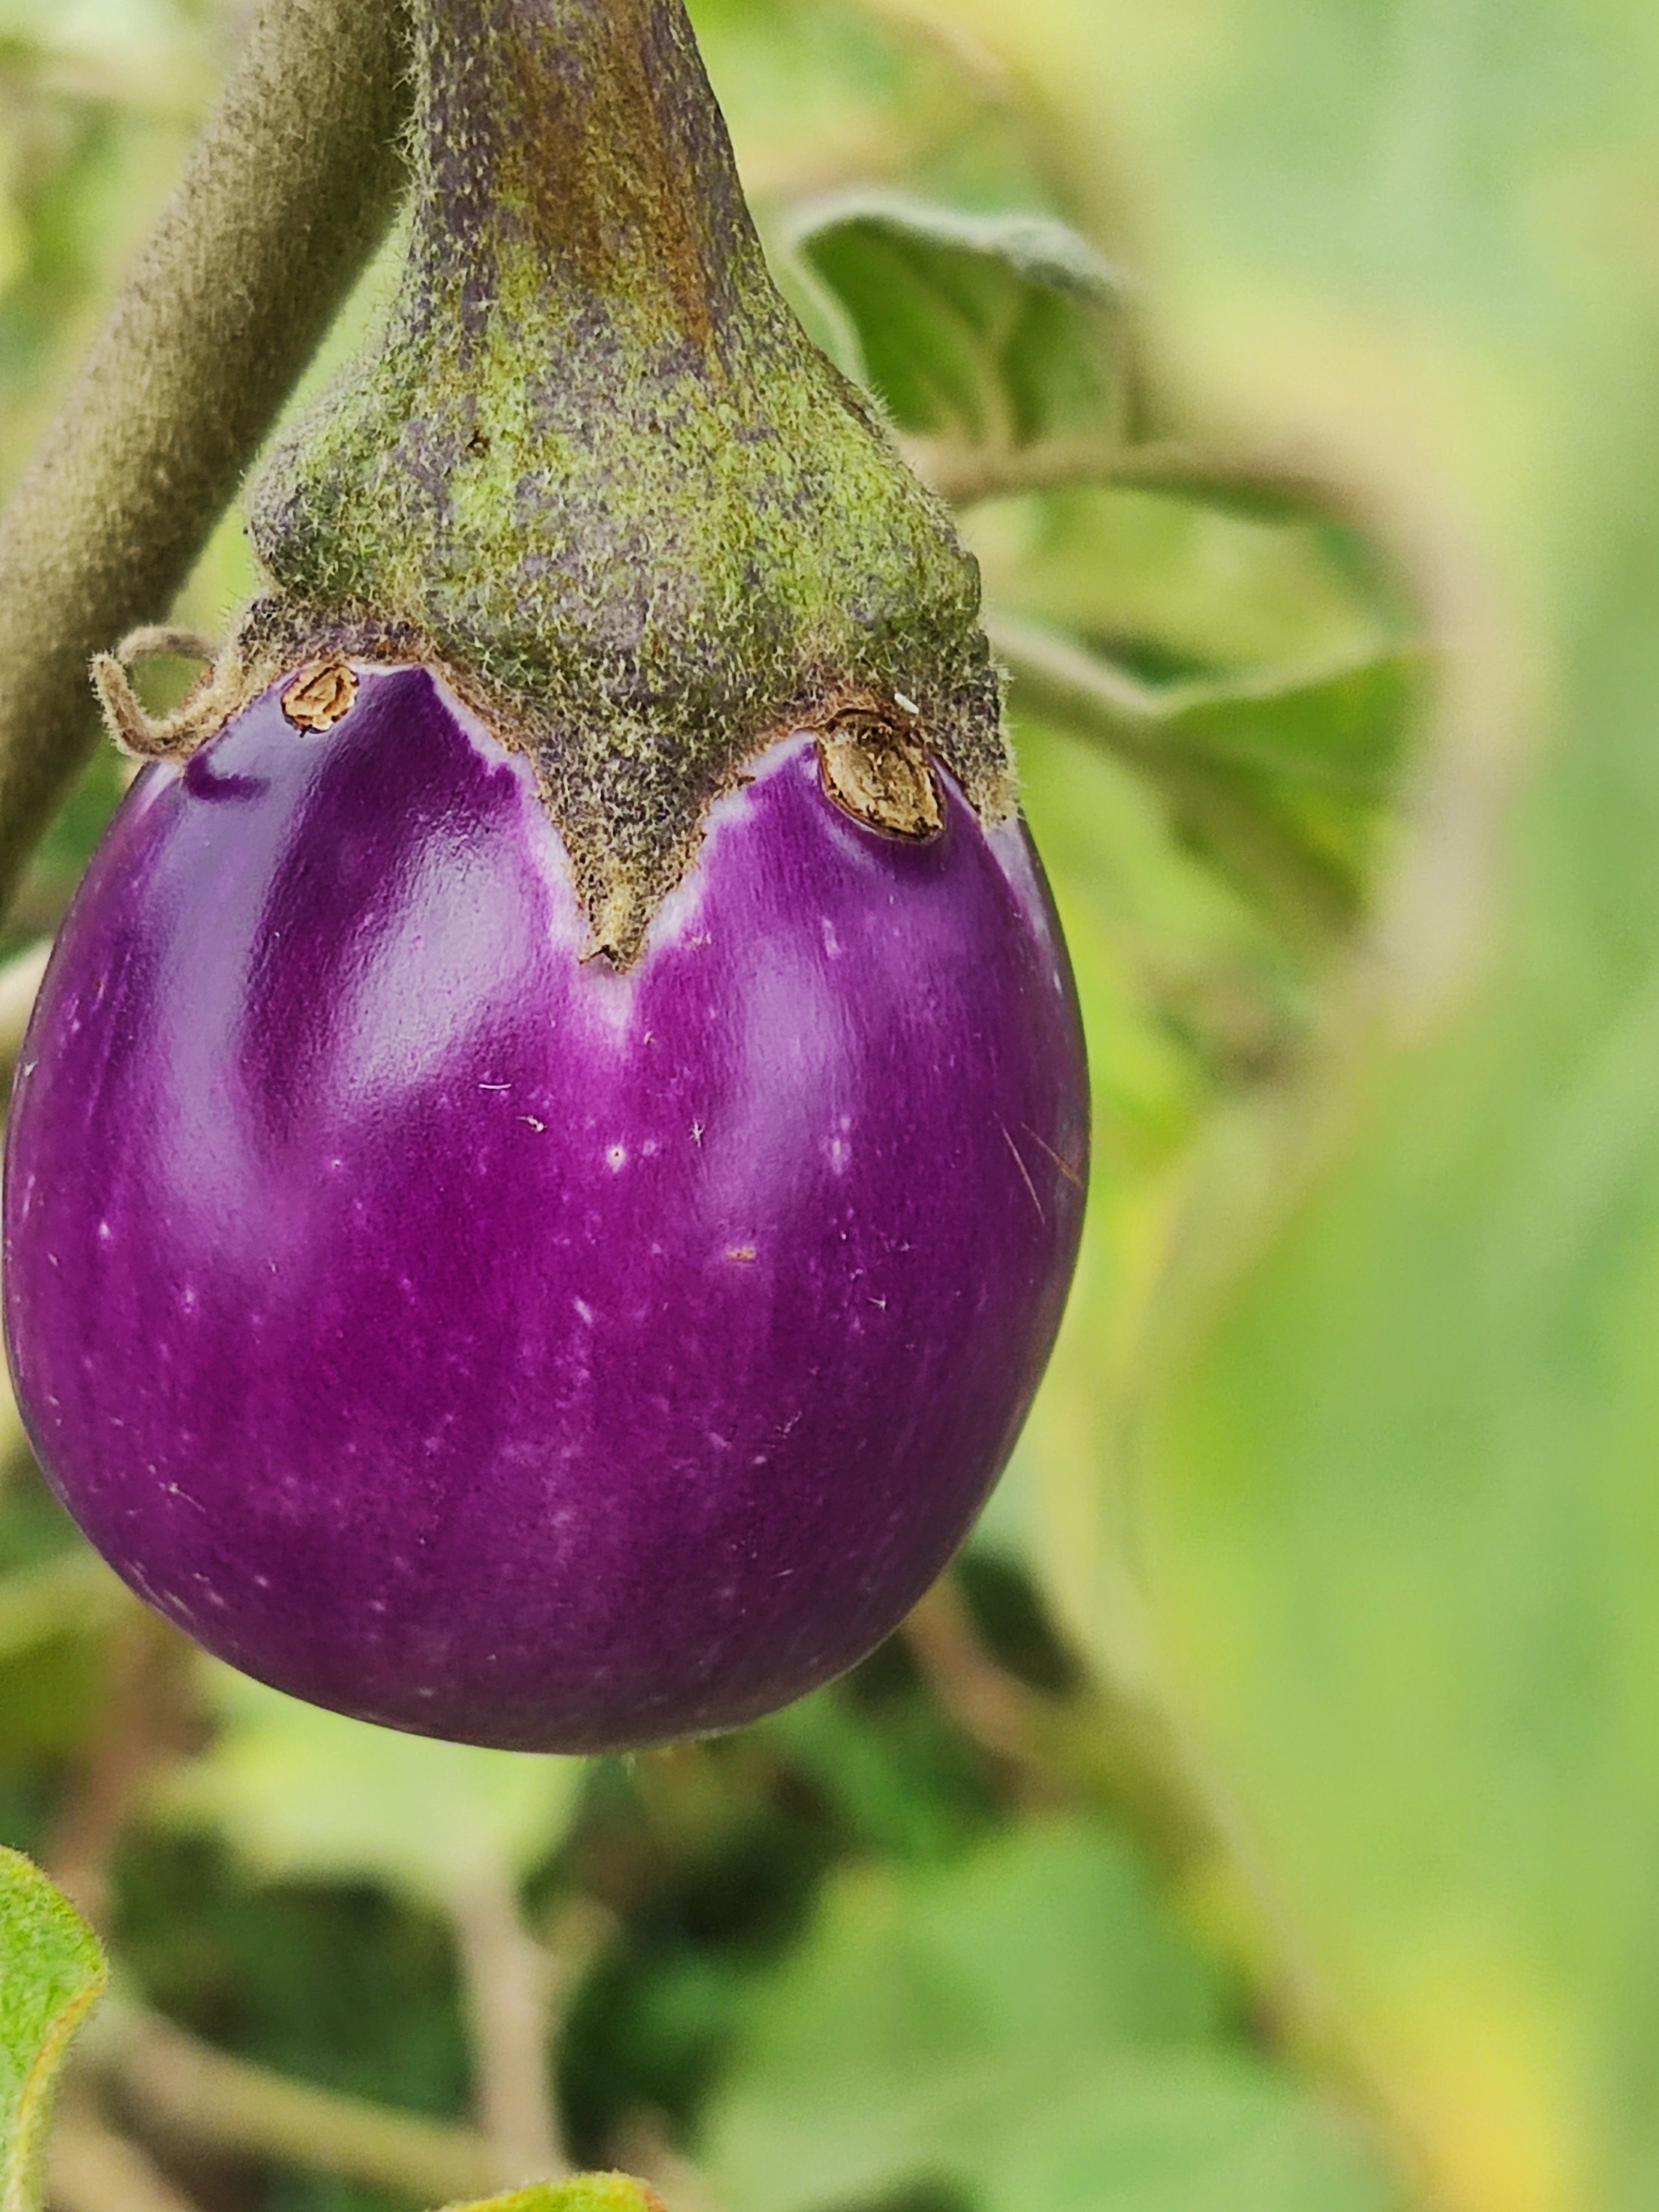
Label: Healty Brinjal